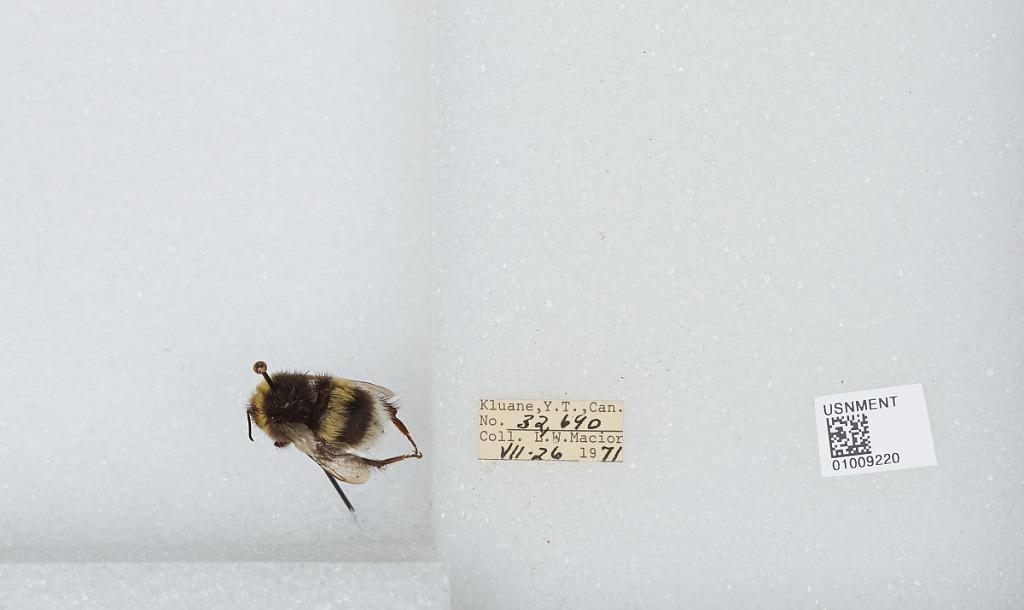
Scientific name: Bombus (Bombus) lucorum (Linnaeus)
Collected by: L. Macior
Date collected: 1971-7-26
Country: Canada
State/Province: Yukon Territory
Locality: Kluane
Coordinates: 60.75, -139.5